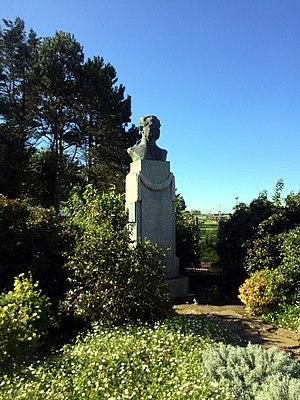
A Deauville statue de l'animateur de la station au début du XXème siècle.
François André, né le 6 avril 1879 à Rosières et mort le 2 mai 1962 à Cannes, est une personnalité française du monde des affaires et du tourisme. Directeur d'hôtels et de casinos, il est le fondateur du groupe Lucien Barrière.
Cet article recense les œuvres d'art dans l'espace public dans le département du Calvados, en France.
Deauville est une commune française du département du Calvados, en Normandie, peuplée de 3 604 habitants.